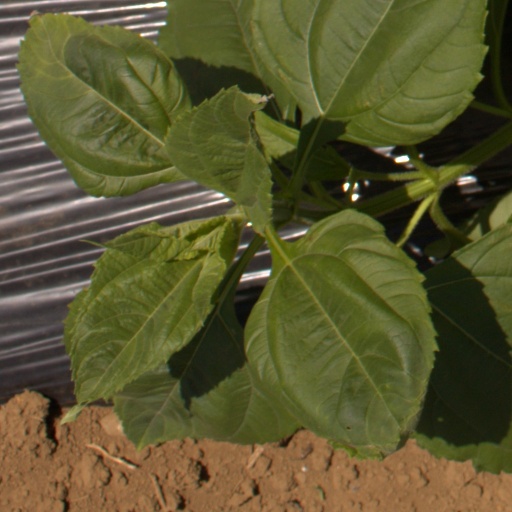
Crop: Jerusalem artichoke